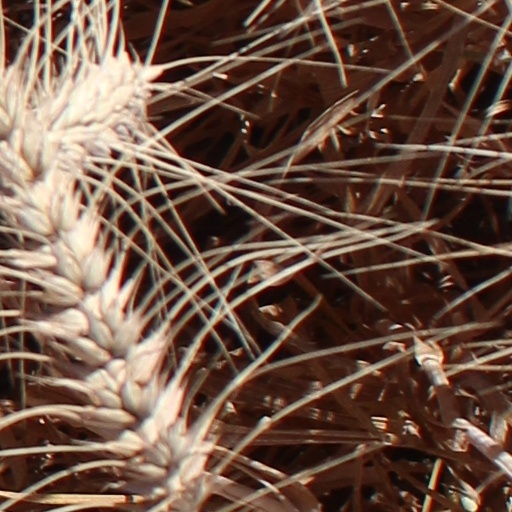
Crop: wheat